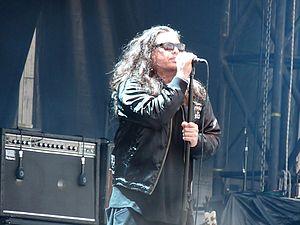
The Cult, initialement appelé Southern Death Cult, est un groupe de rock britannique, originaire de Bradford, en Angleterre. Au fil des années, le groupe change régulièrement de formation, à l'exception du chanteur Ian Astbury, et du guitariste Billy Duffy, compositeurs du groupe.